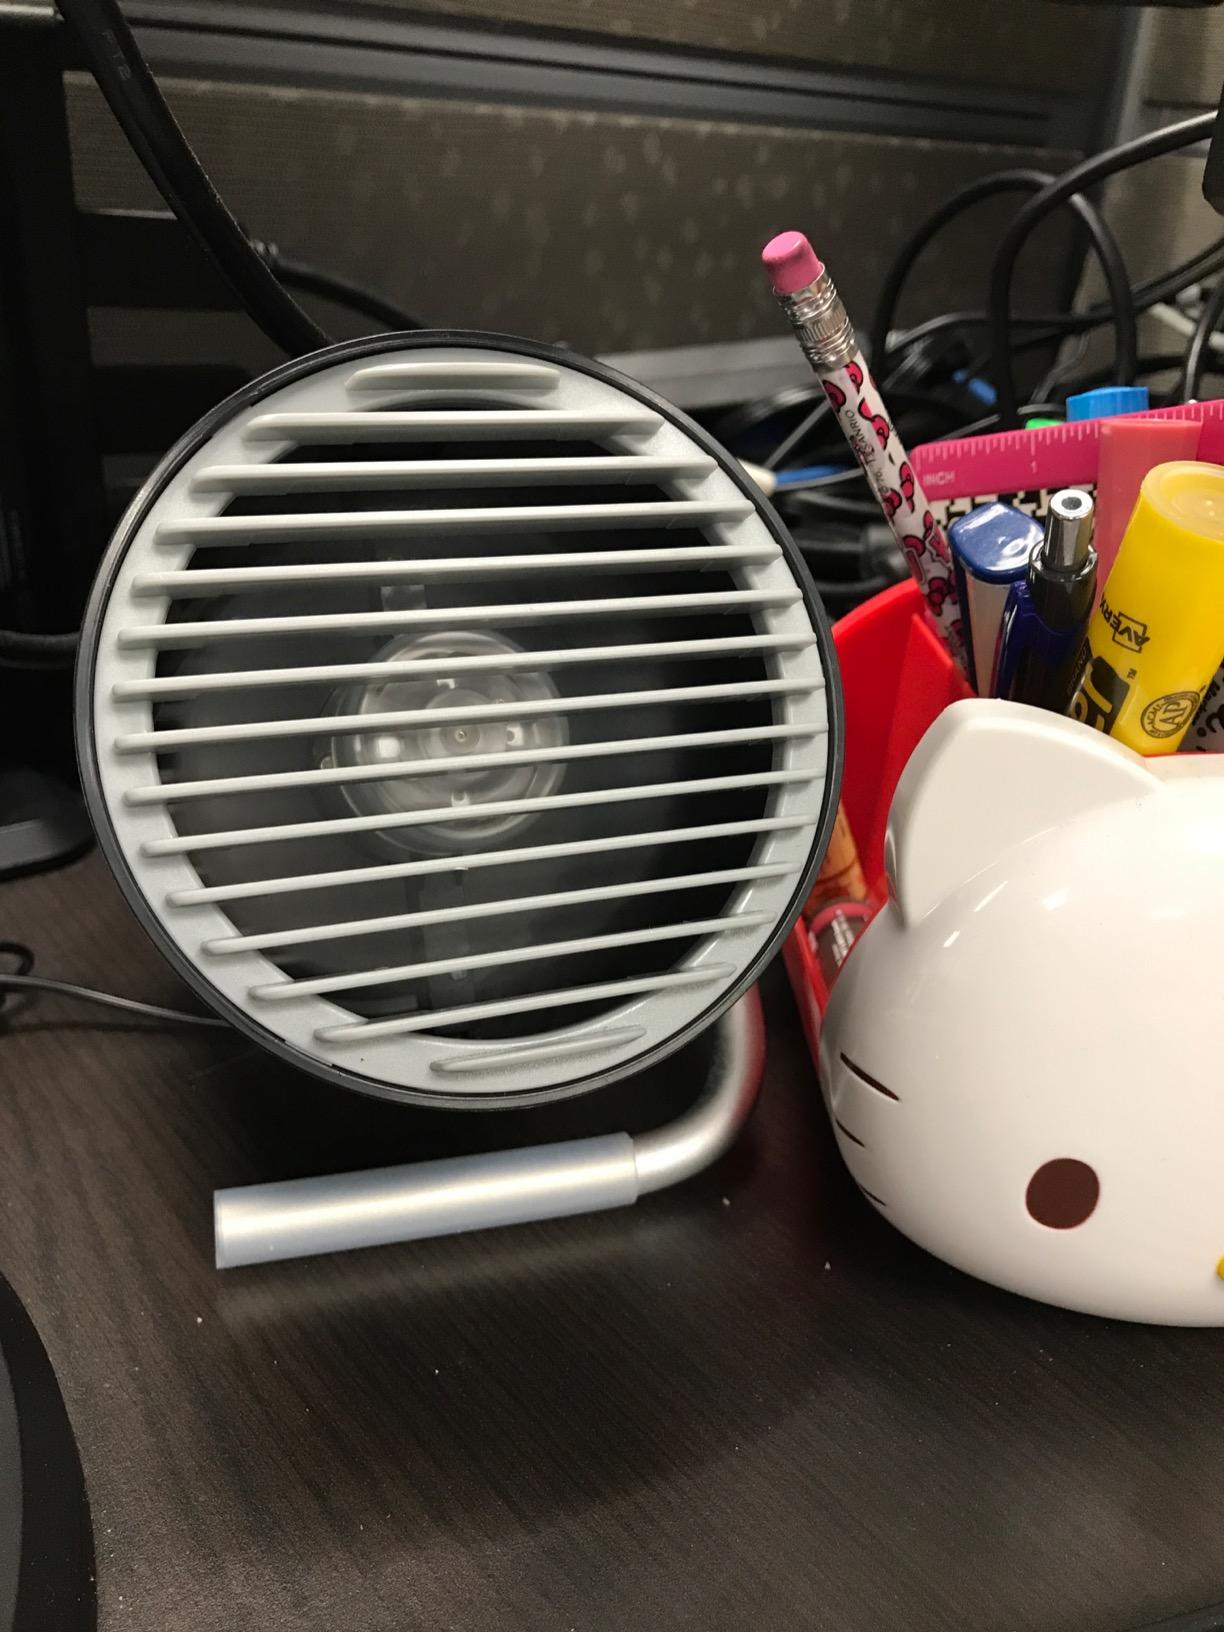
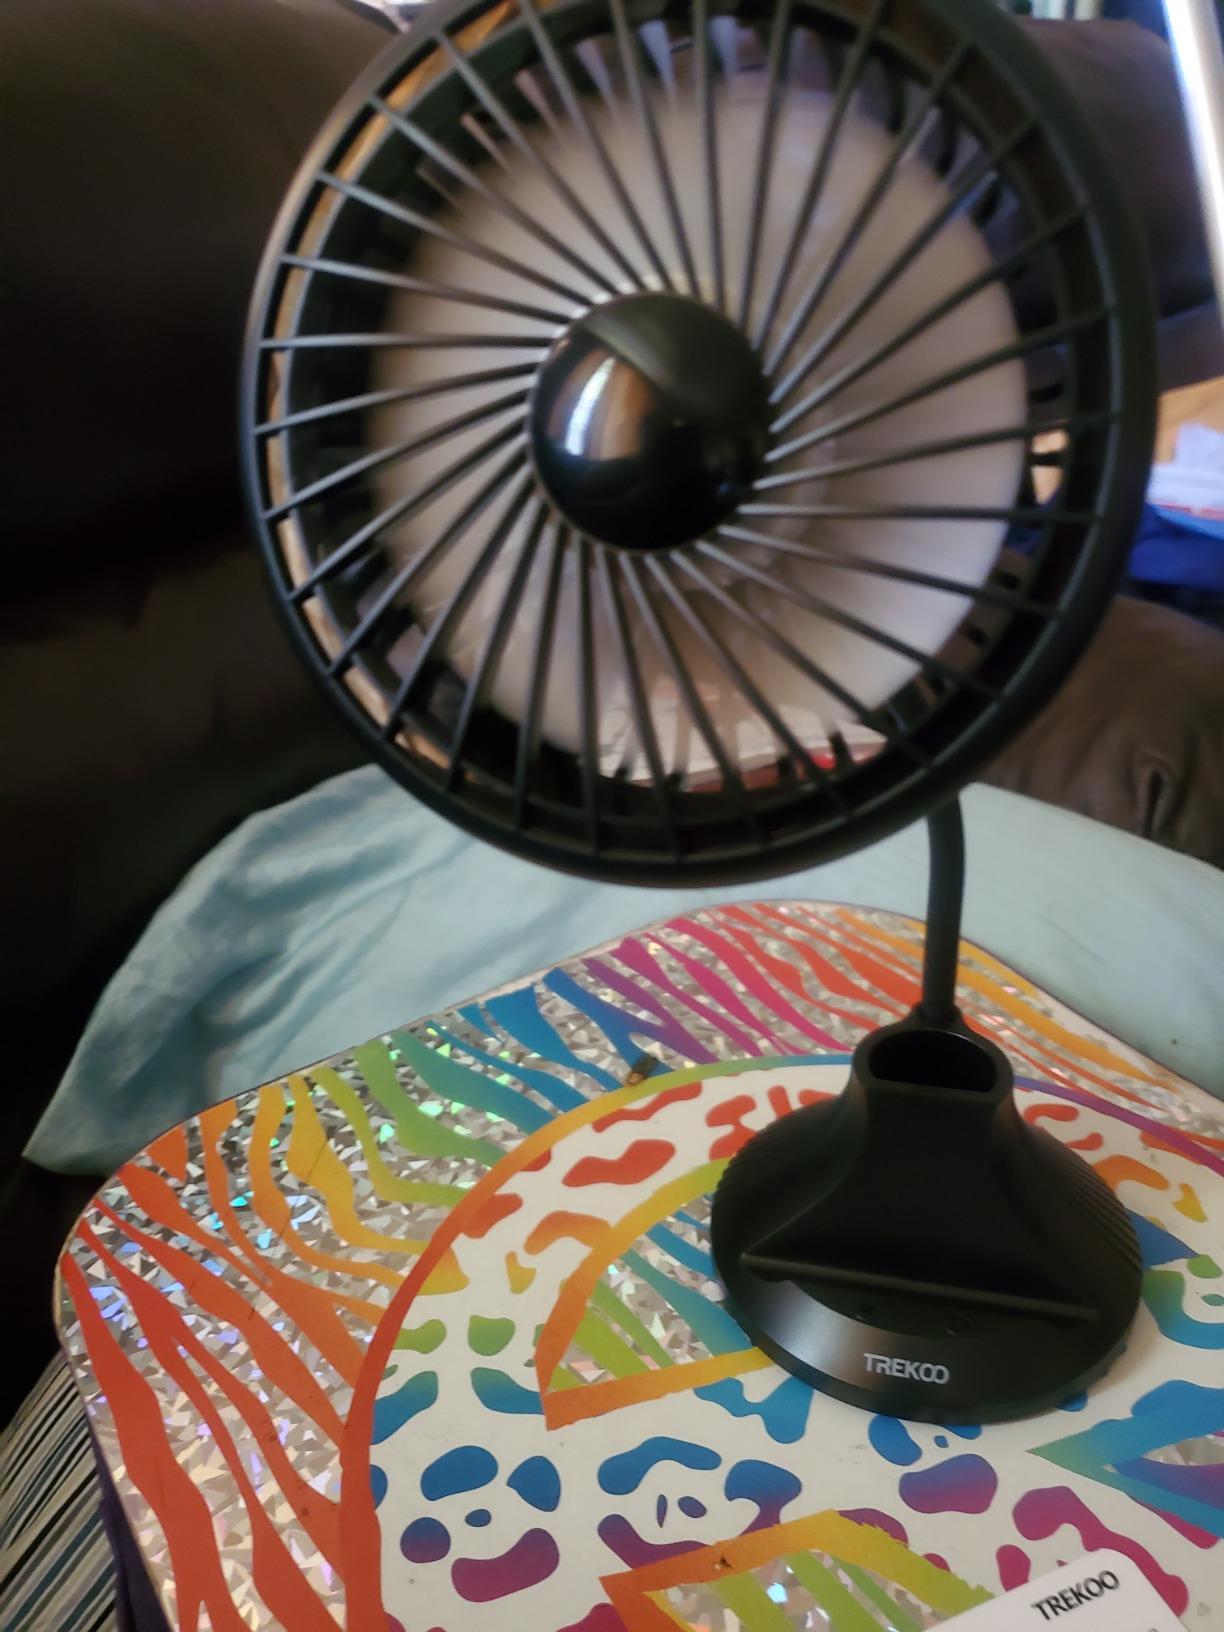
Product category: fan
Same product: no